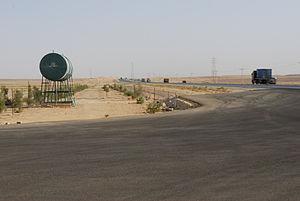
La route n° 15 Amman - Aqaba, vue vers le Nord.